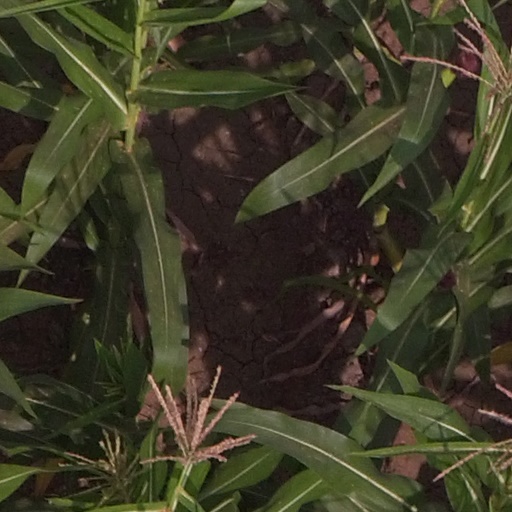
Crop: maize; corn